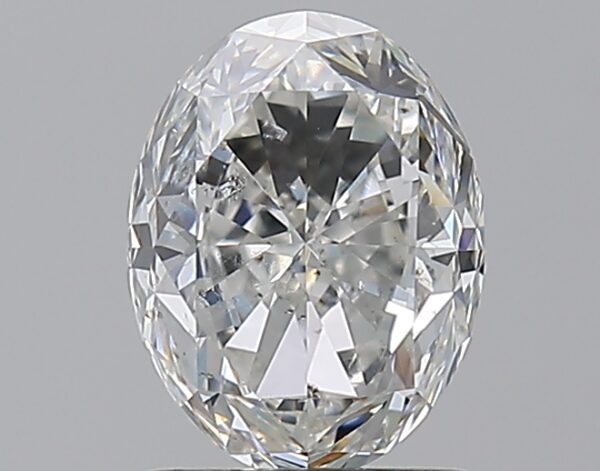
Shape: oval
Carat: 1.51
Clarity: SI2
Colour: G
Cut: FG
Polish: EX
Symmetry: VG
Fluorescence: N
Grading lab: GIA
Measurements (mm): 7.83 x 5.99 x 4.3